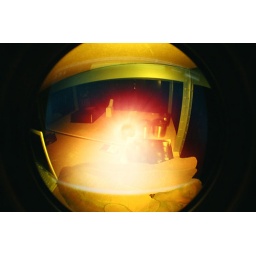
Another itunes Visualizer mixed with a yellow ringflash of a darkroom shelf. Notice the creepy face in the bottom right.